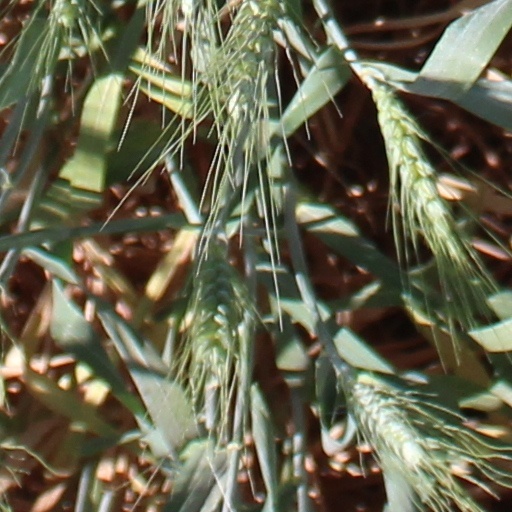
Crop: wheat